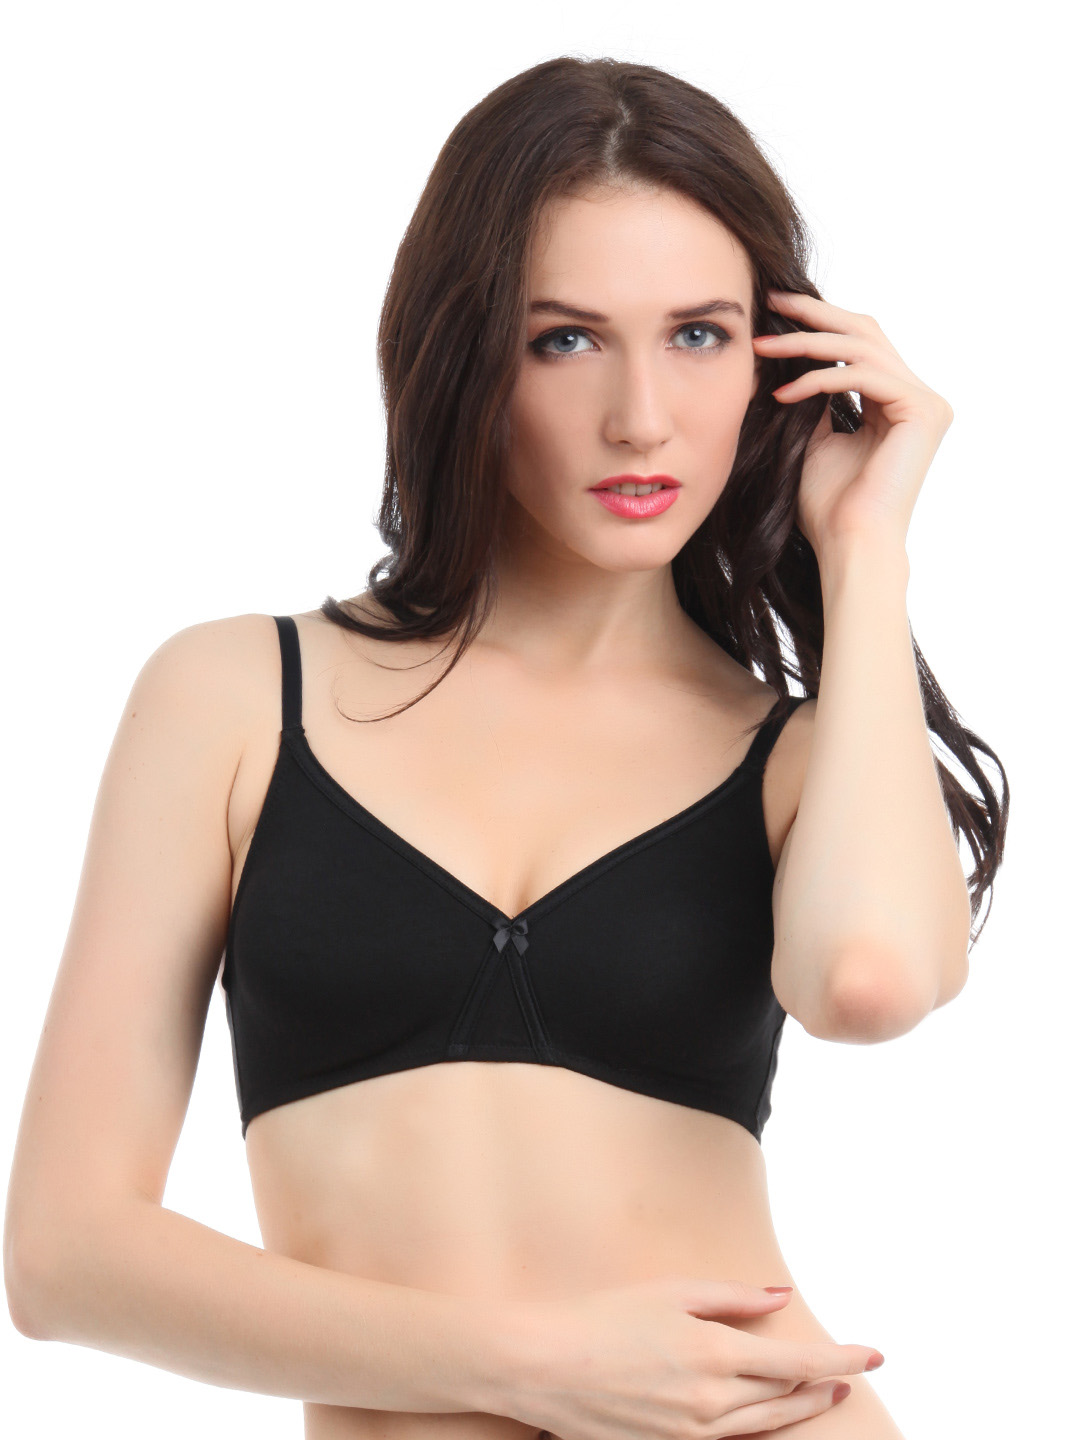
Enamor Women Smooth Black Bra
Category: Apparel / Innerwear / Bra
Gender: Women
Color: Black
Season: Summer 2015
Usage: Casual